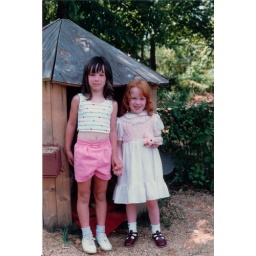
me and my bff, jennifer. hanging by my little house in the backyard of the grace street house